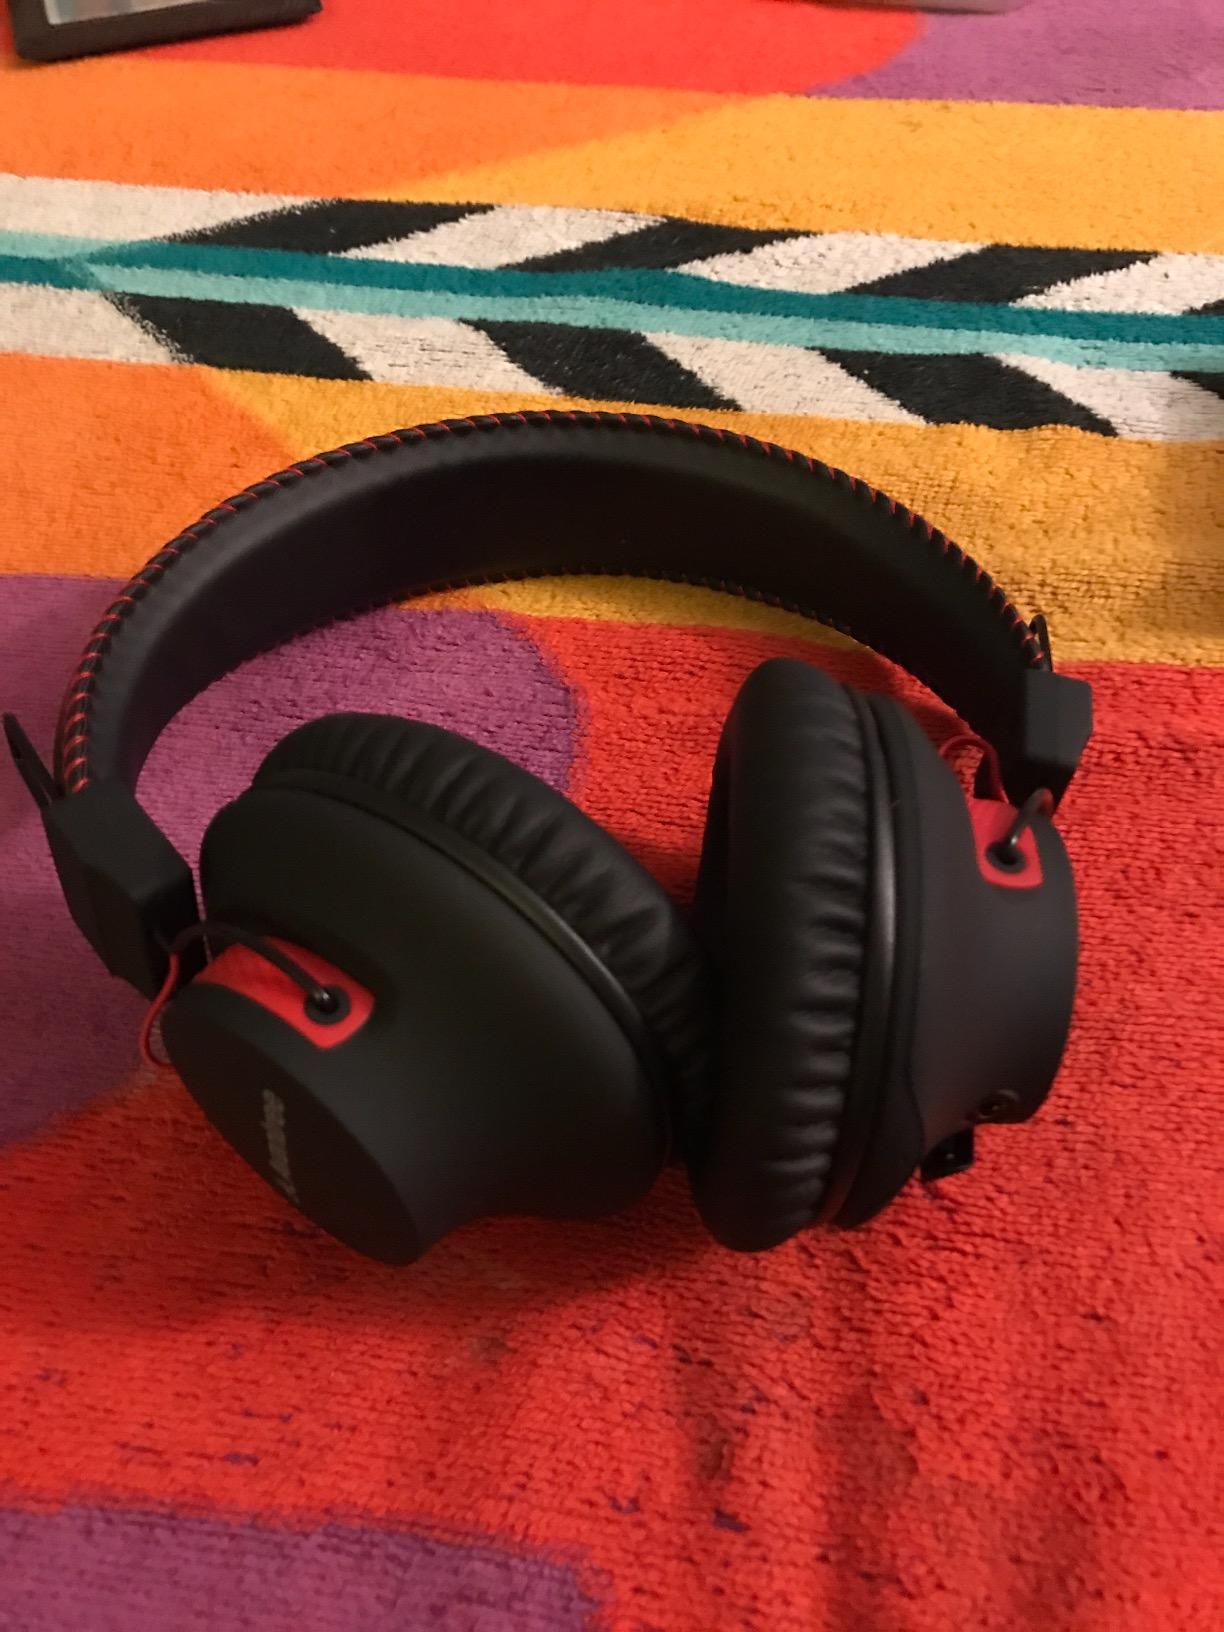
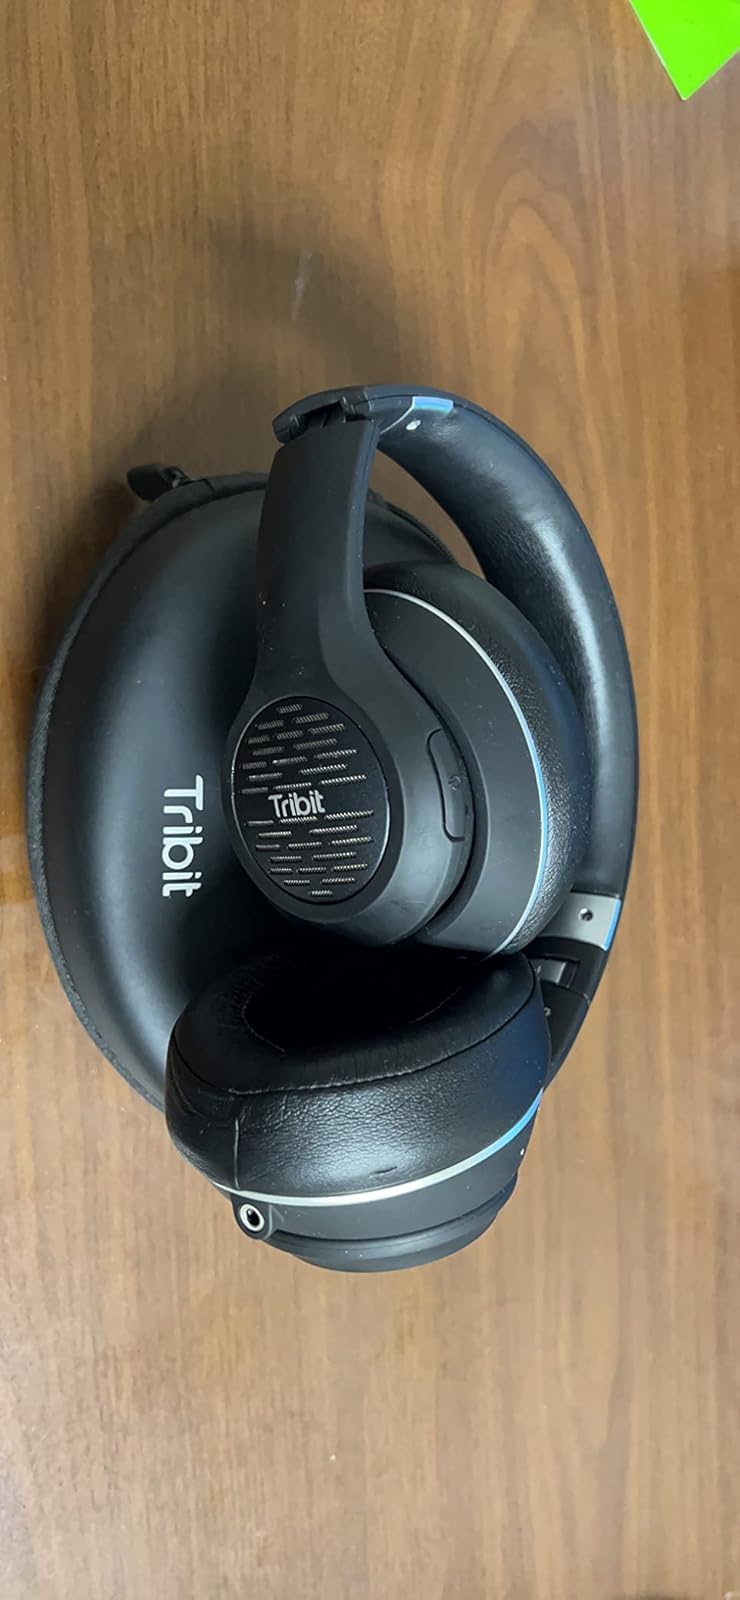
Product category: headphones
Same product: no